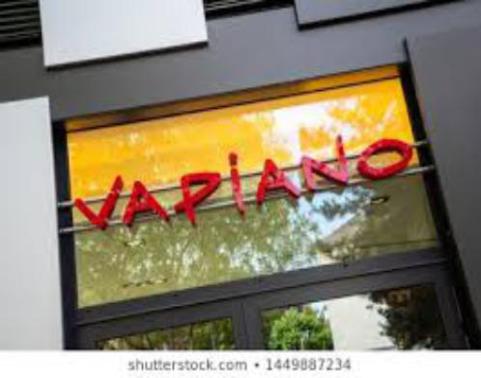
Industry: Food